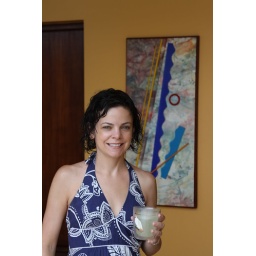
Chrissy in gorgeous blue dress 1